Sergei Sobolev

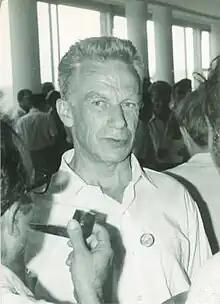
Sobolev in 1970

Prof Sergei Lvovich Sobolev, FRSE (6 October 1908 – 3 January 1989) was a Soviet mathematician working in mathematical analysis and partial differential equations.